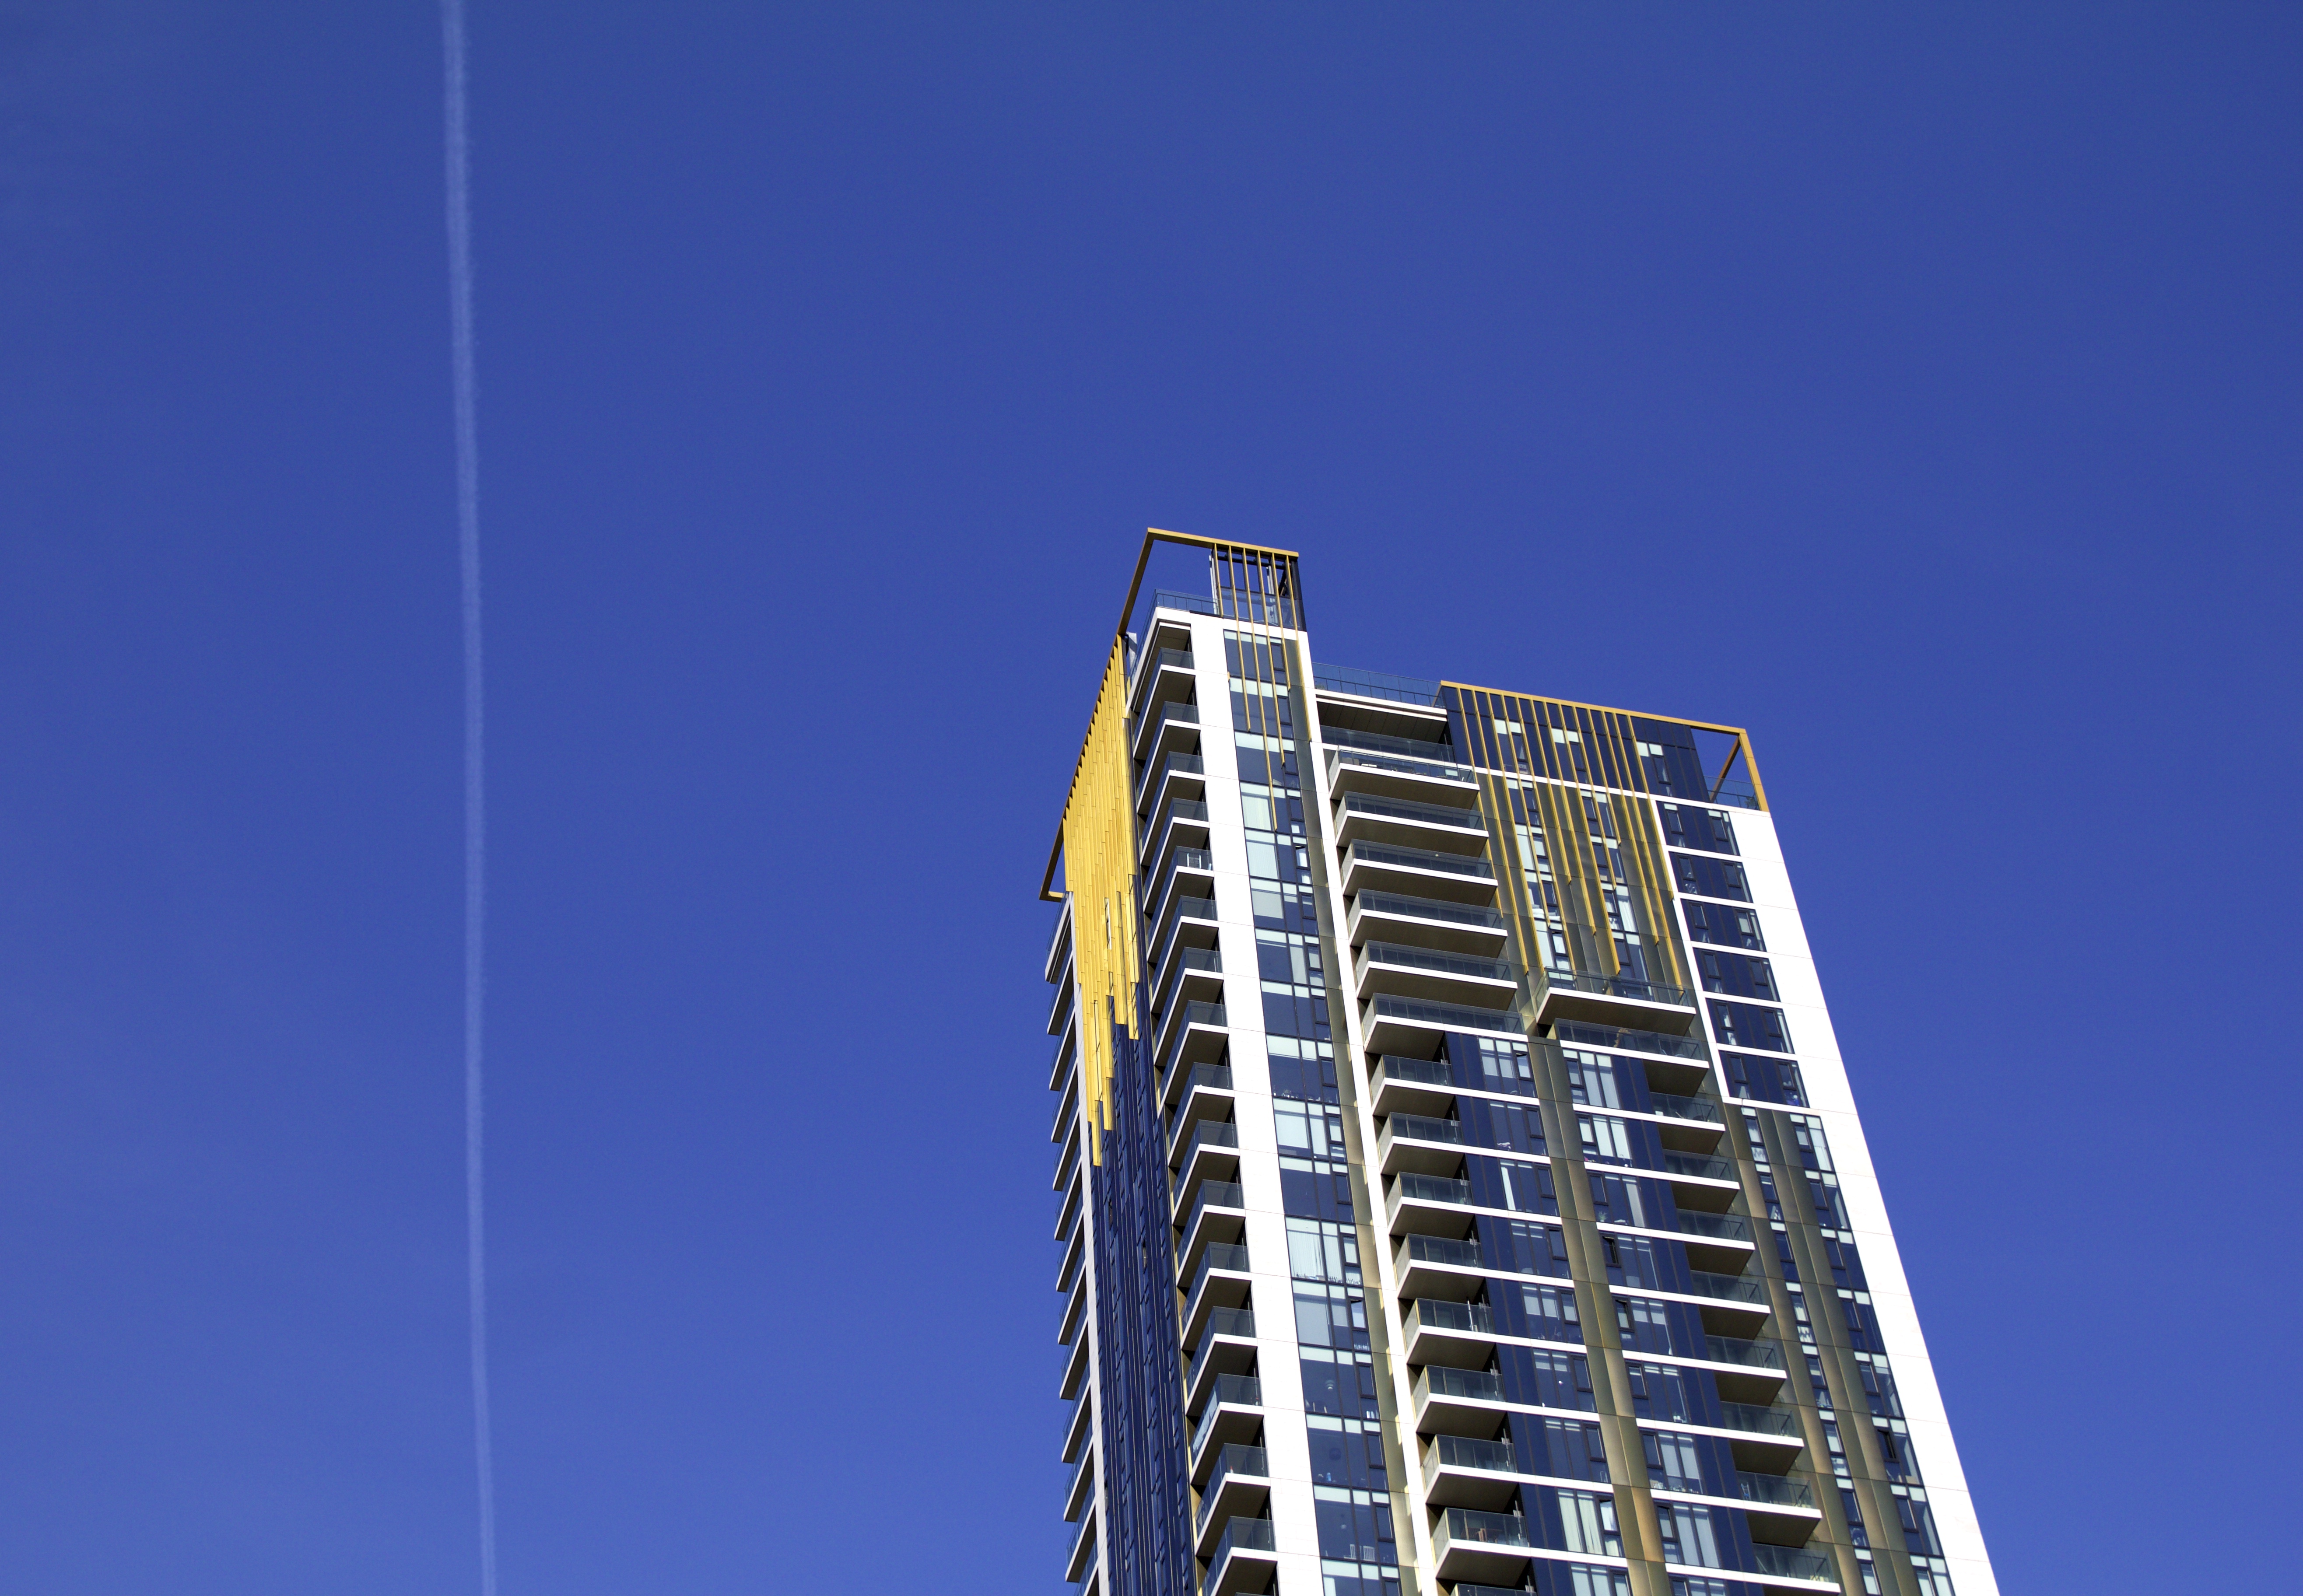
architecture, sky, building, daytime, tower block, metropolitan area, urban area, skyscraper, metropolis, tower, condominium, city, facade, corporate headquarters